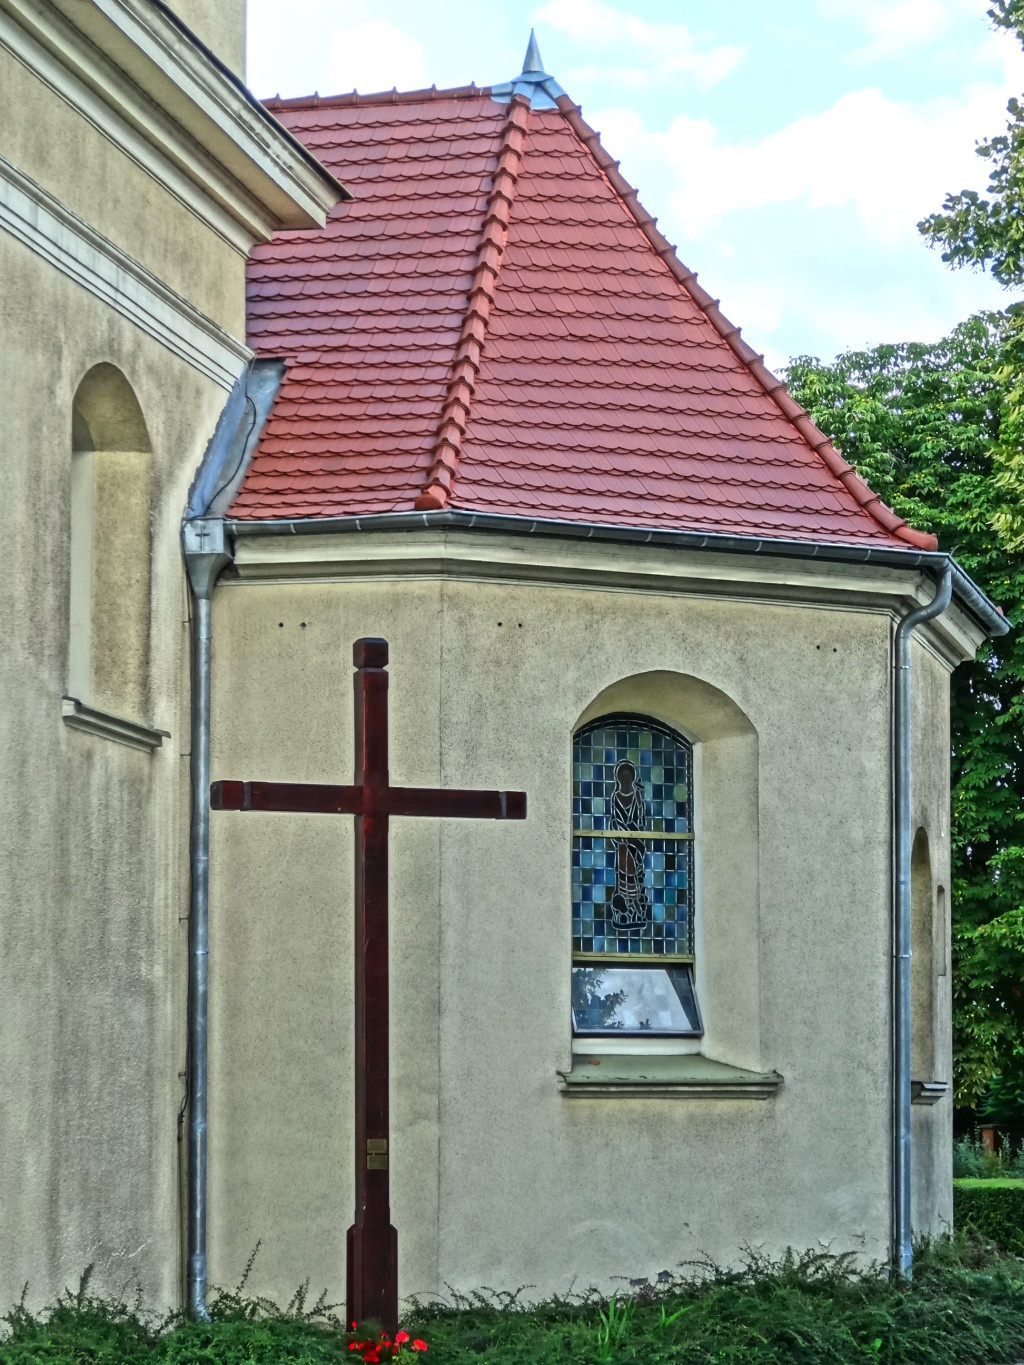
house, building, symbol, facade, church, chapel, cross, place of worship, religious, christianity, bydgoszcz, saint nicholas church, academic chapel